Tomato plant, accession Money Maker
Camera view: horizontal (90 deg, fisheye); turntable rotation: 60 degrees
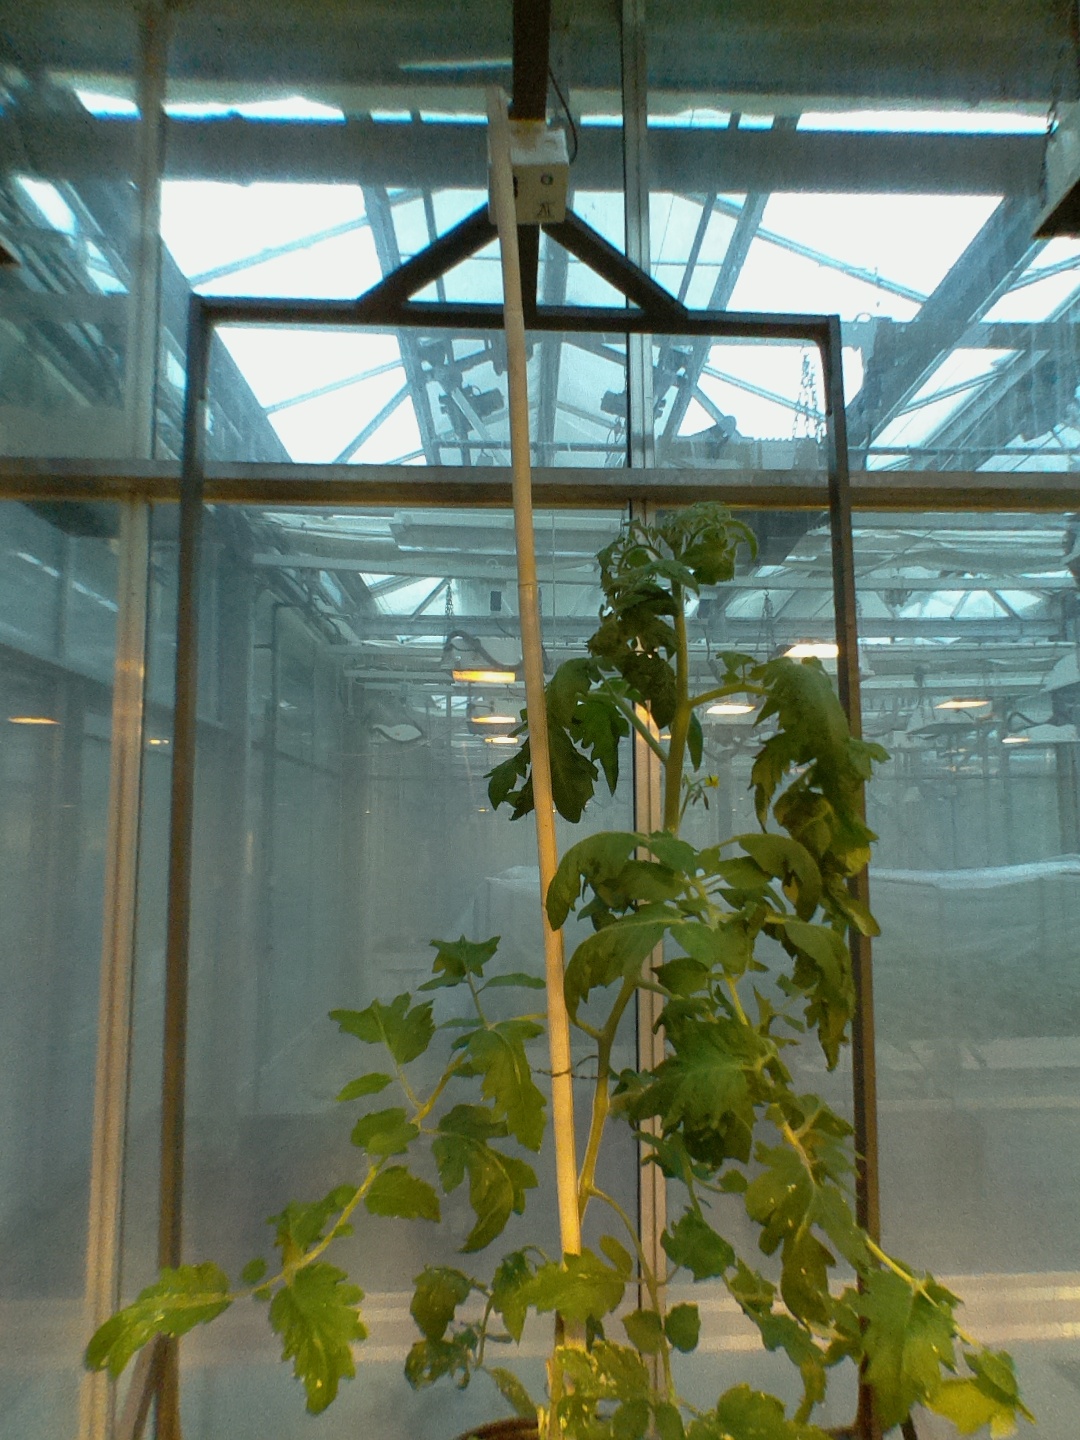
BBCH growth stage 61: 10%-20% of flowers open